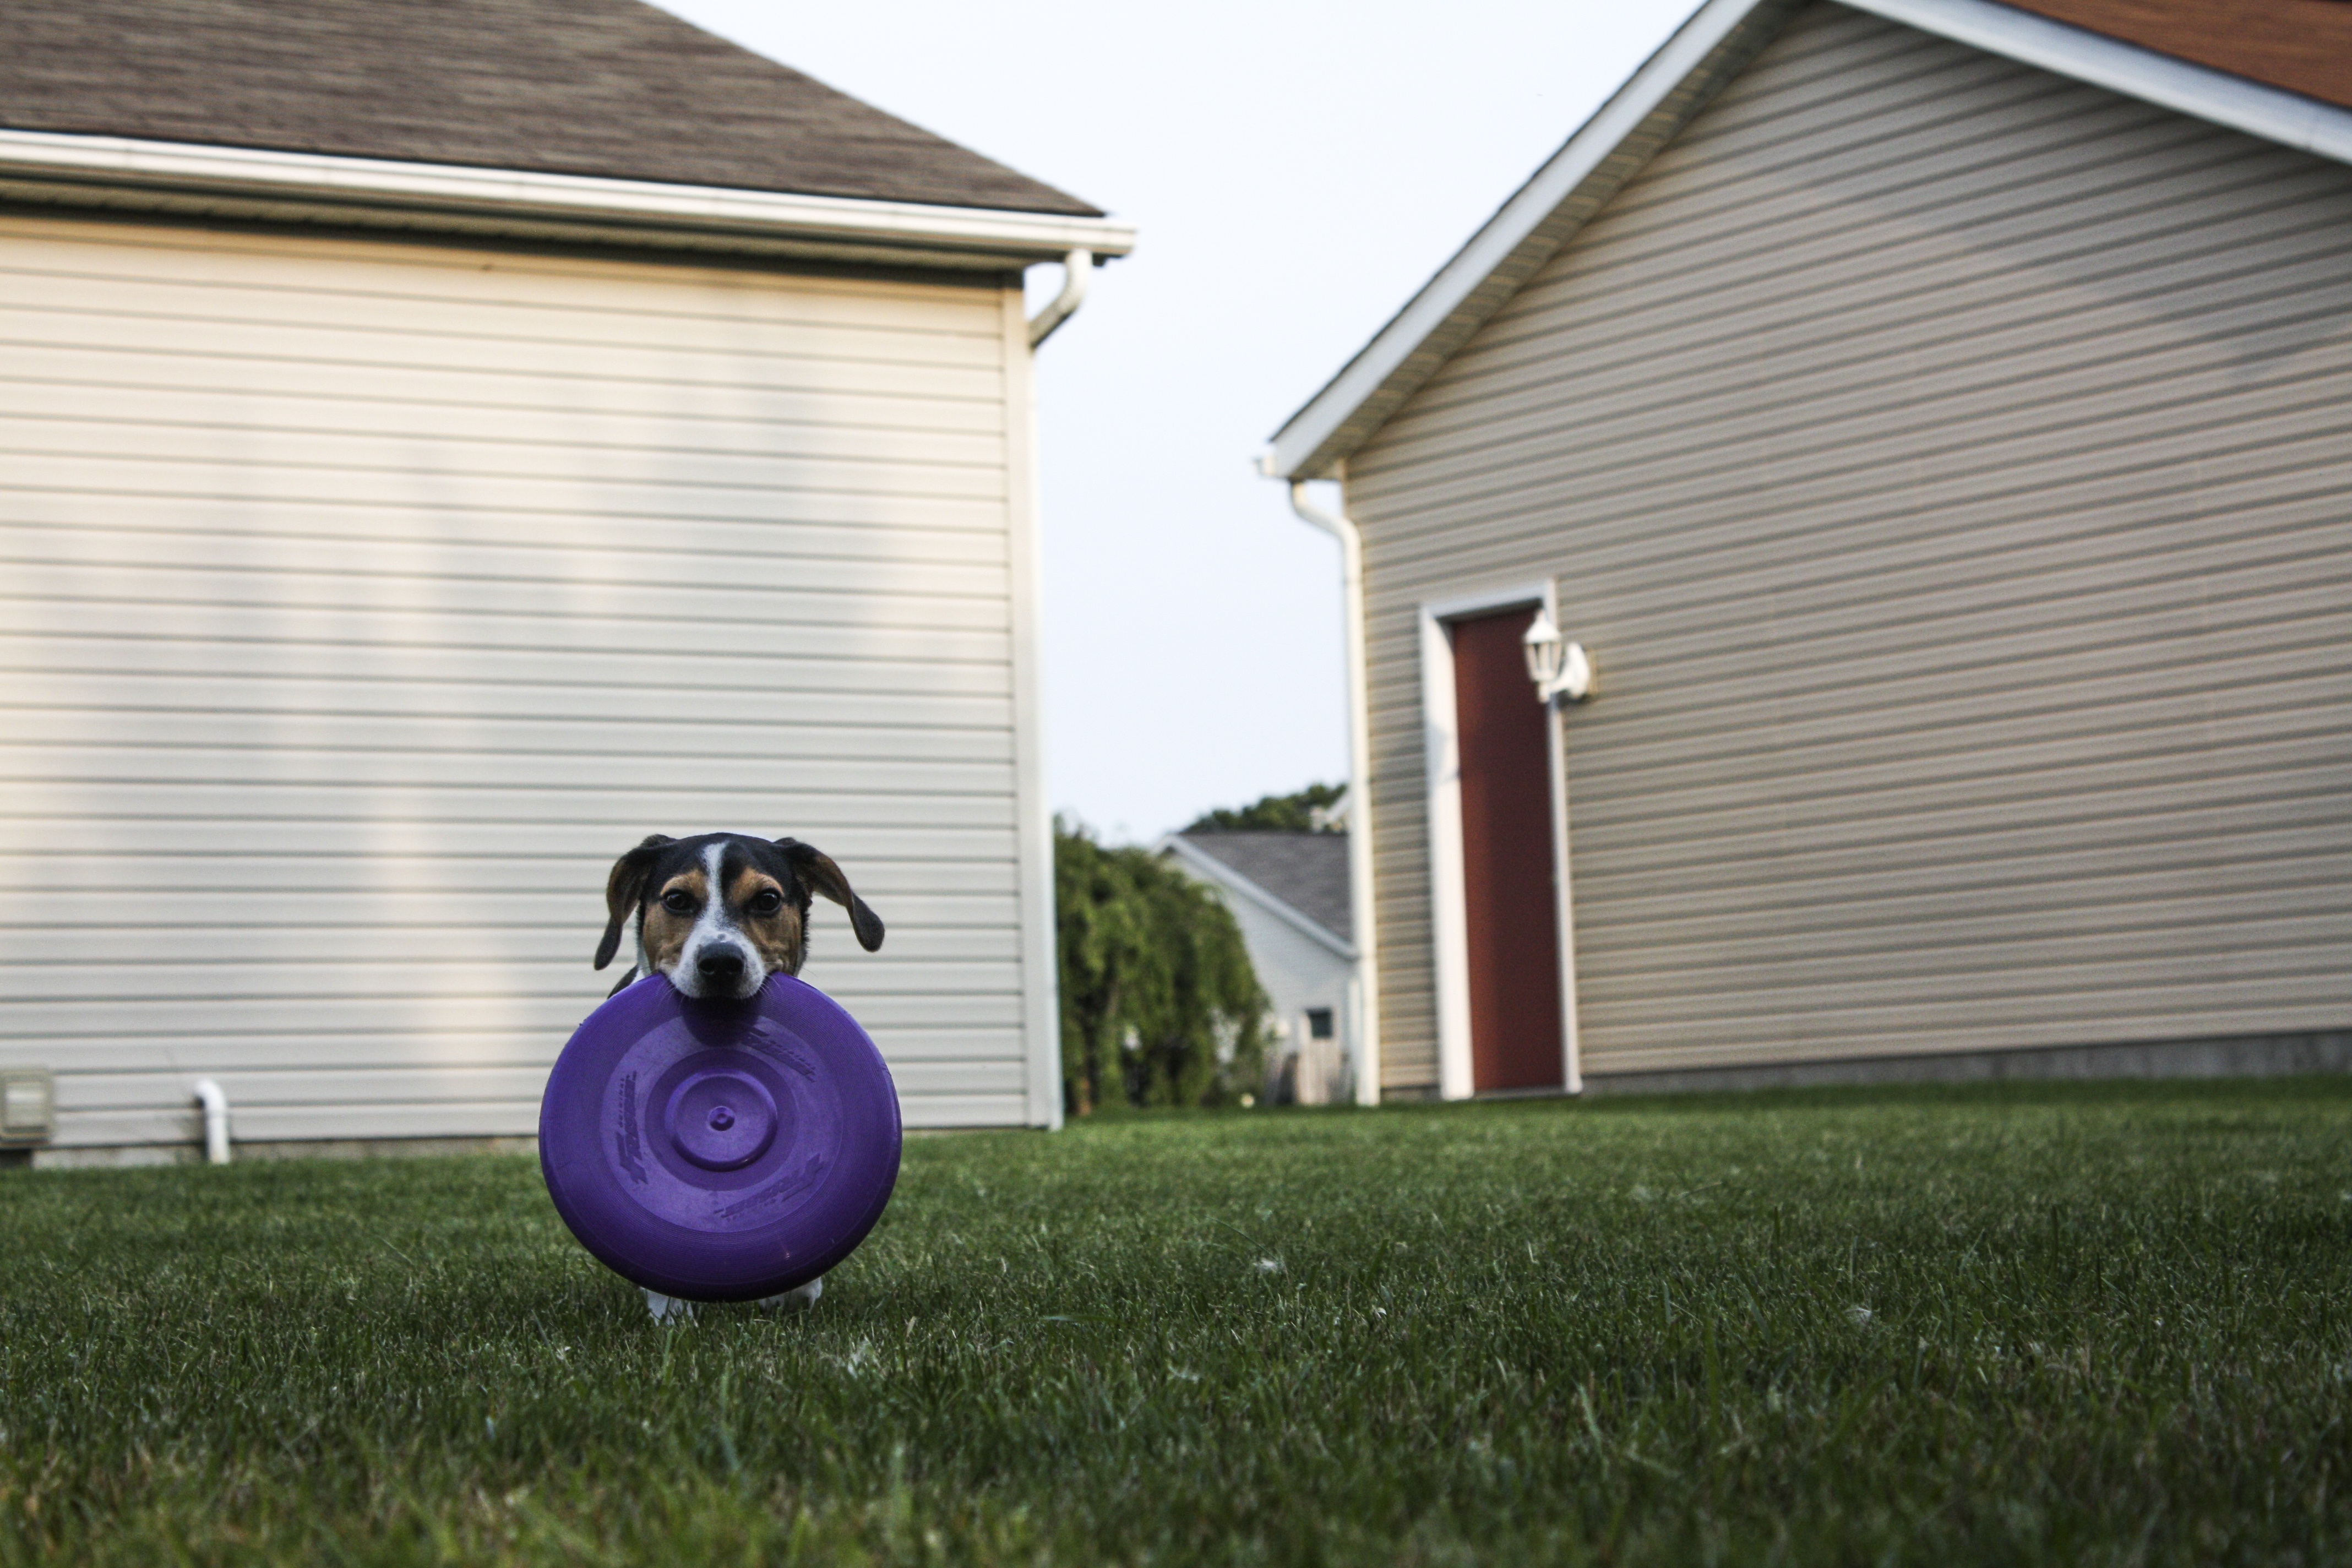
lawn, home, puppy, dog, animal, cute, shed, pet, backyard, property, frisbee, adorable, yard, pup, doggy, siding, fetch, cute puppy, outdoor structure